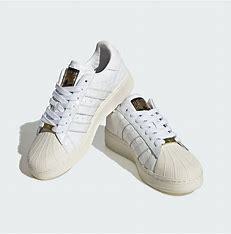
Brand: Adidas
Model: Superstar XLG